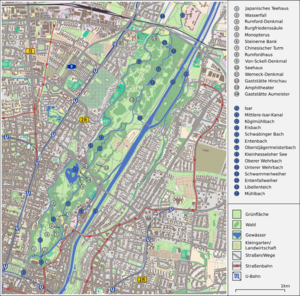
L’Englischer Garten est un grand espace vert de près de 375 hectares situé dans la partie nord-est de Munich, dans le quartier de Schwabing.